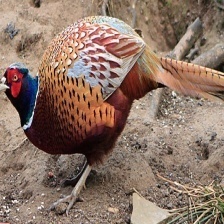
Species: RING-NECKED PHEASANT
Scientific name: PHASIANUS COLCHICUS